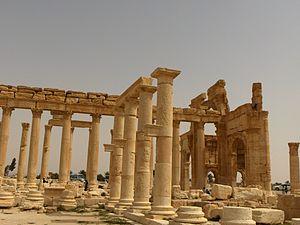
Palmyre ou Tadmor est une ville antique de Syrie, située à proximité d'une oasis du désert de Syrie, à 210 km au nord-est de Damas et dont les ruines sont adjacentes à la ville moderne de Tadmor.
Le temple de Nabû, à Palmyre en Syrie, est un édifice religieux dédié Nabû — ou Nebo —, dieu babylonien du savoir, des arts et de l'écriture. La fondation de l'œuvre architecturale à destination votive est attribué pour la période qui couvre le IIᵉ siècle. À cette époque, au cours du règne de l'empereur Hadrien, Tadmor, et la partie occidentale de la syrie antique, sont alors sous statut provincial romain.